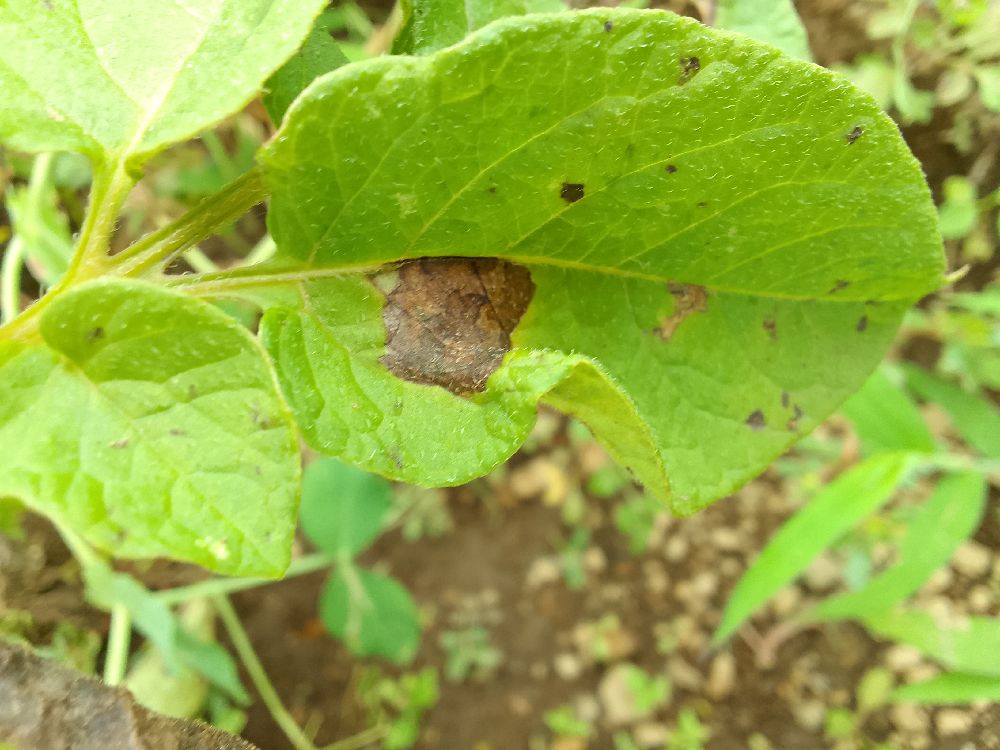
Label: Late blight